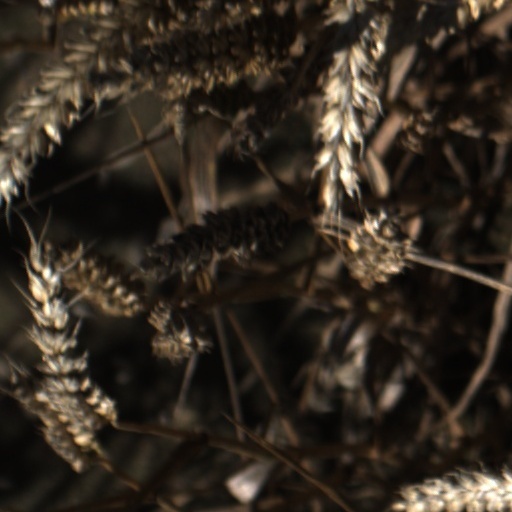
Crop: wheat